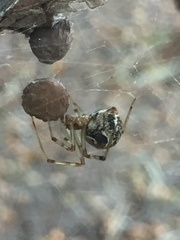
Species: Parasteatoda_tepidariorum